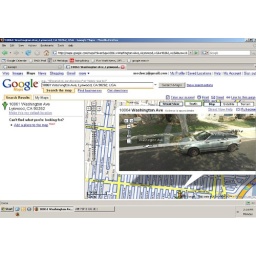
my car in google street view at my momma's house